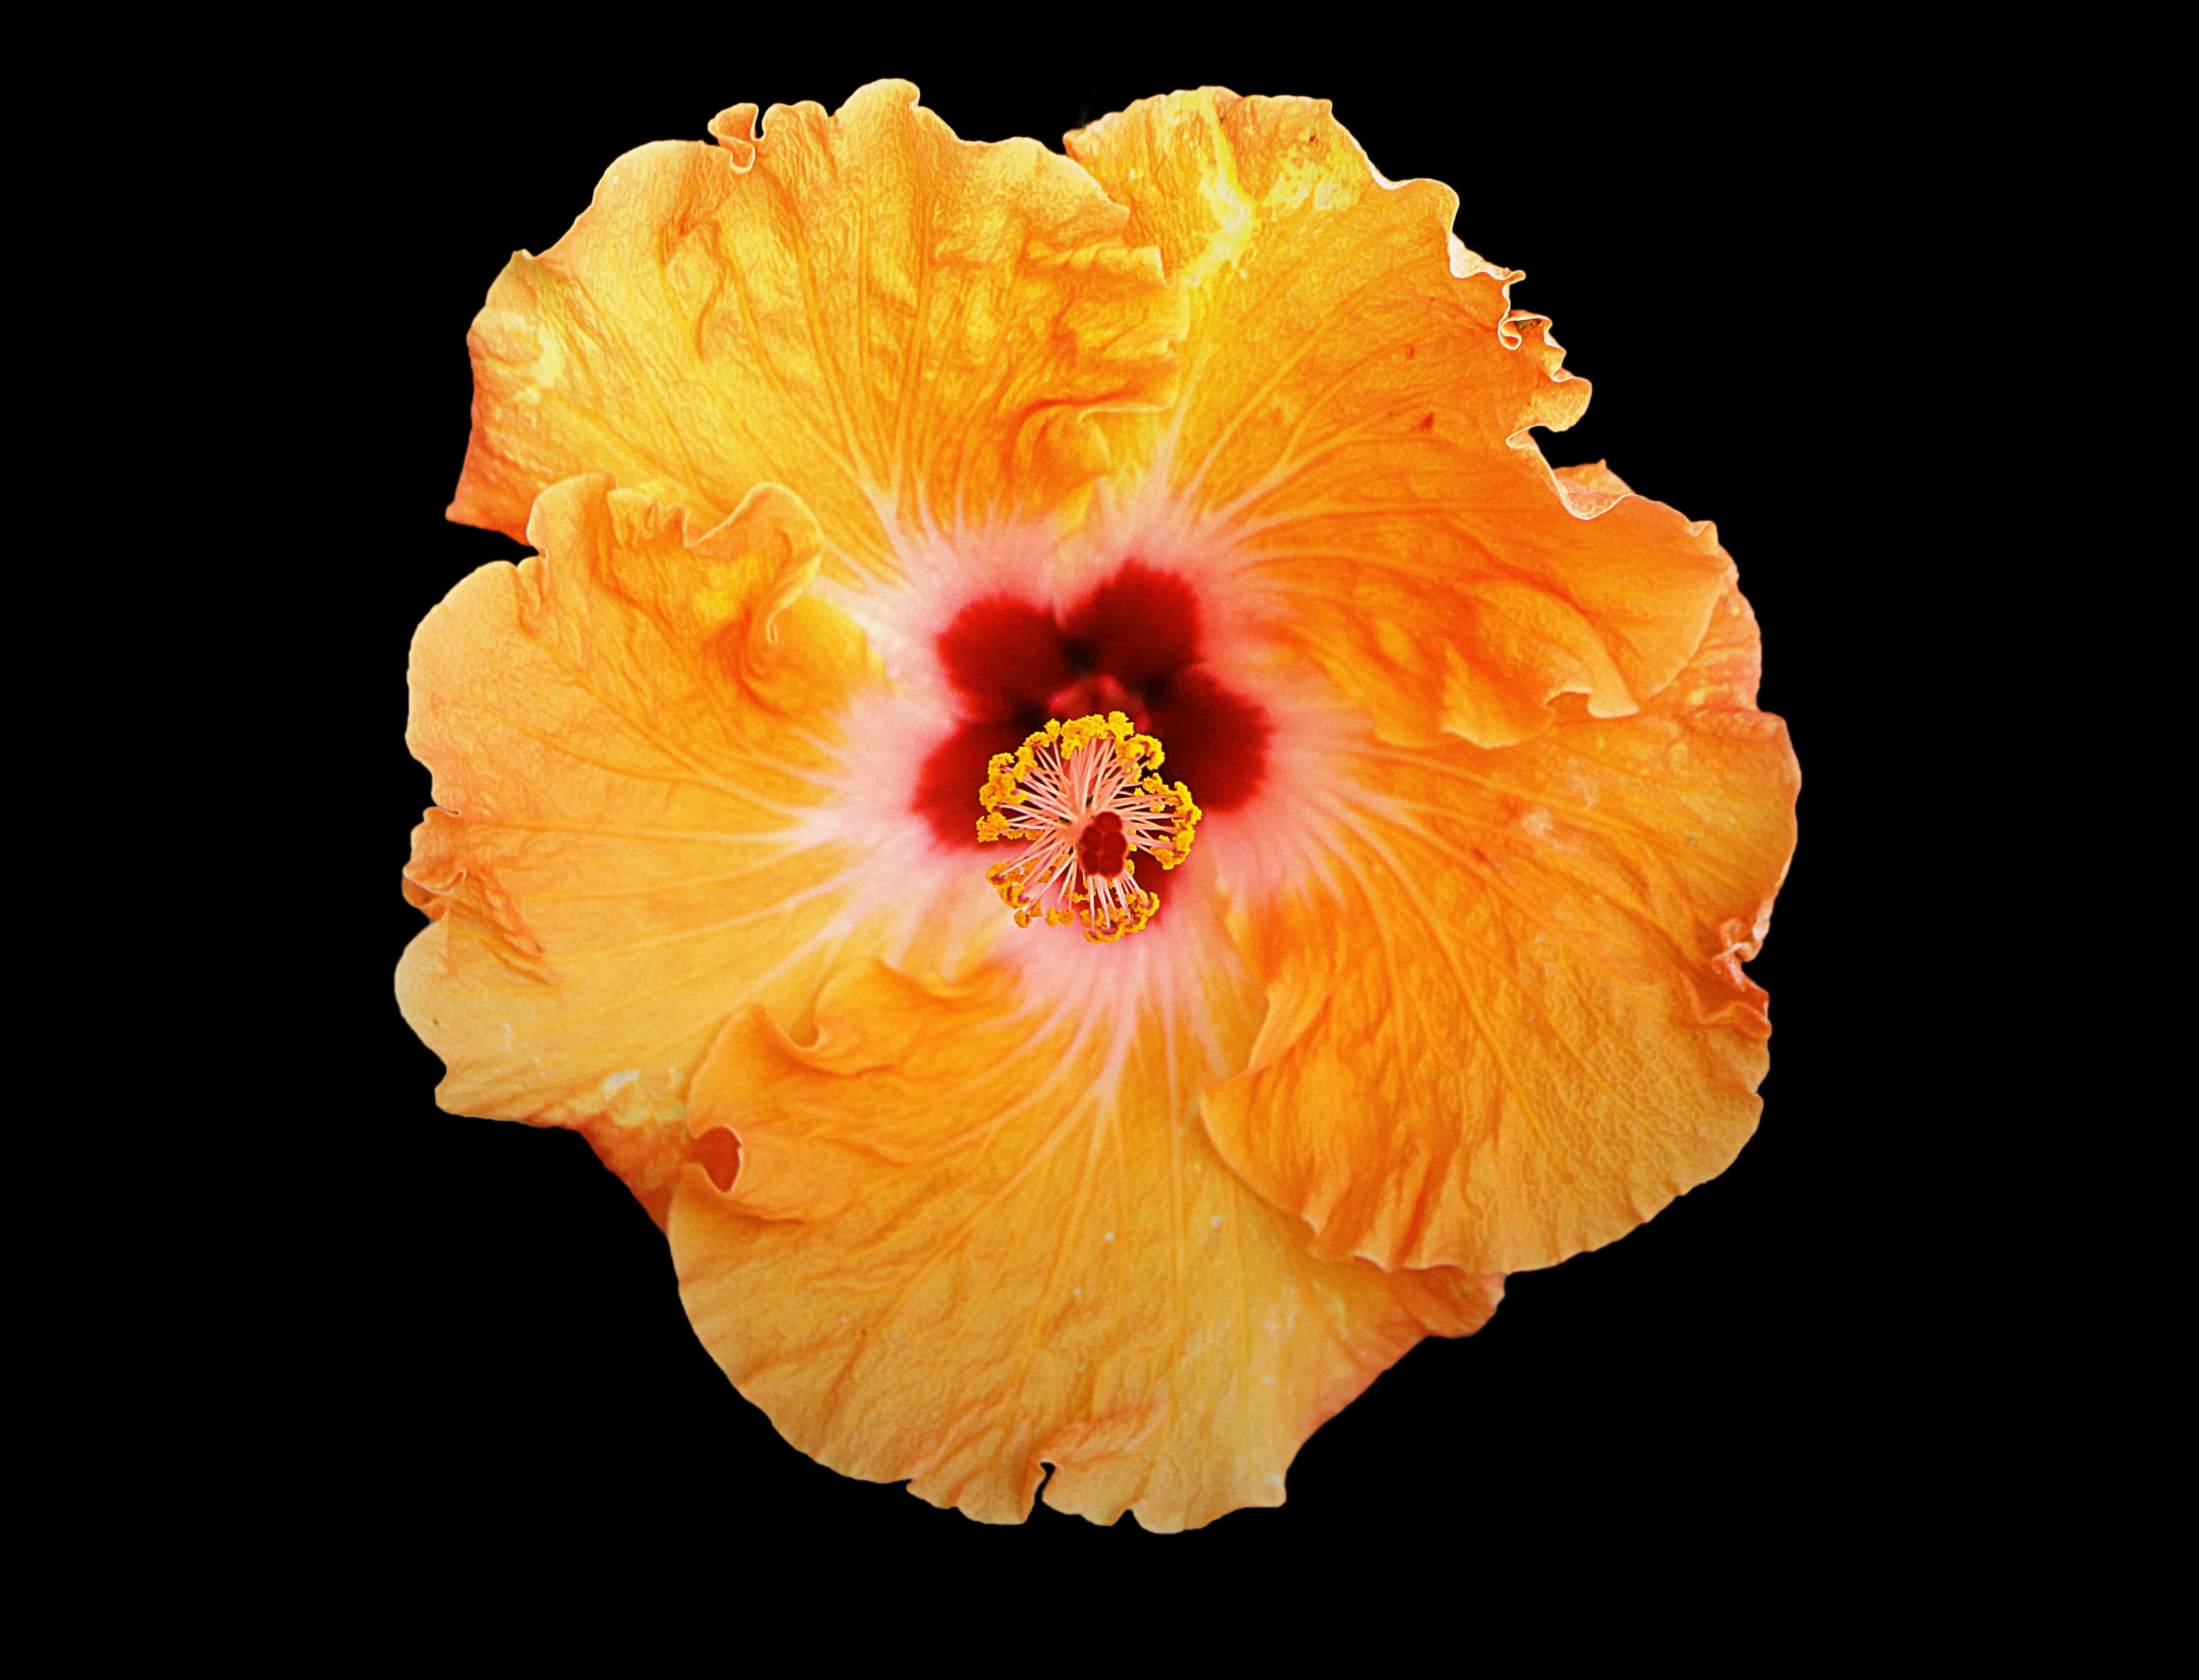
plant, flower, petal, spring, yellow, flora, petals, pistil, stamen, hibiscus, malvales, macro photography, flowering plant, land plant, mallow family